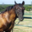
Label: horse